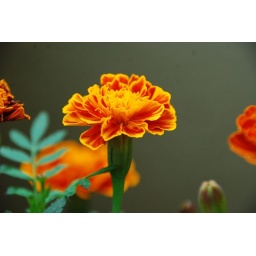
its rainy season here. from flower pots in my balcony.